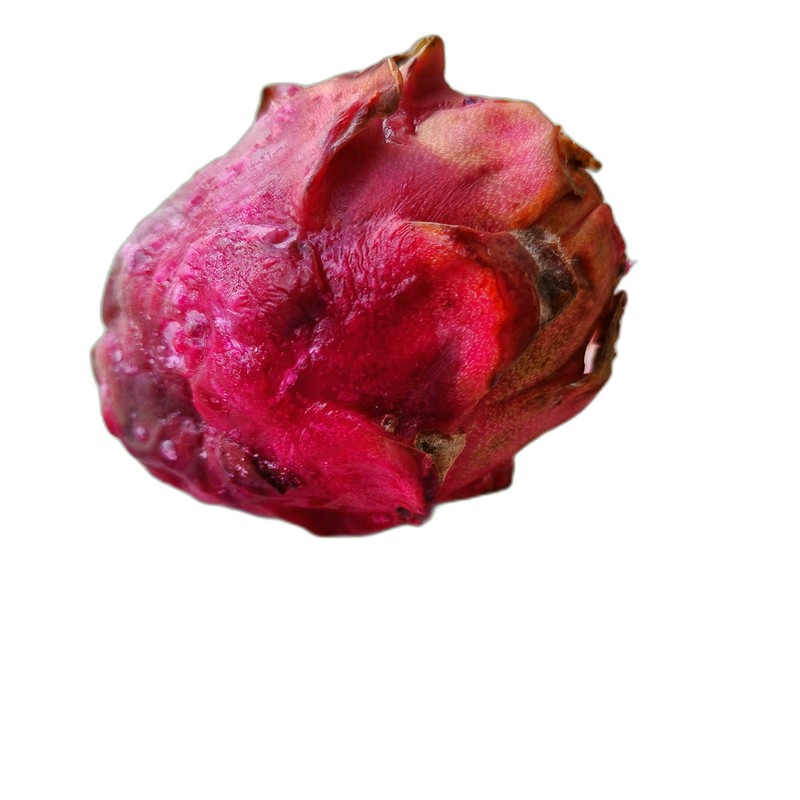
Label: Defect Dragon Fruit